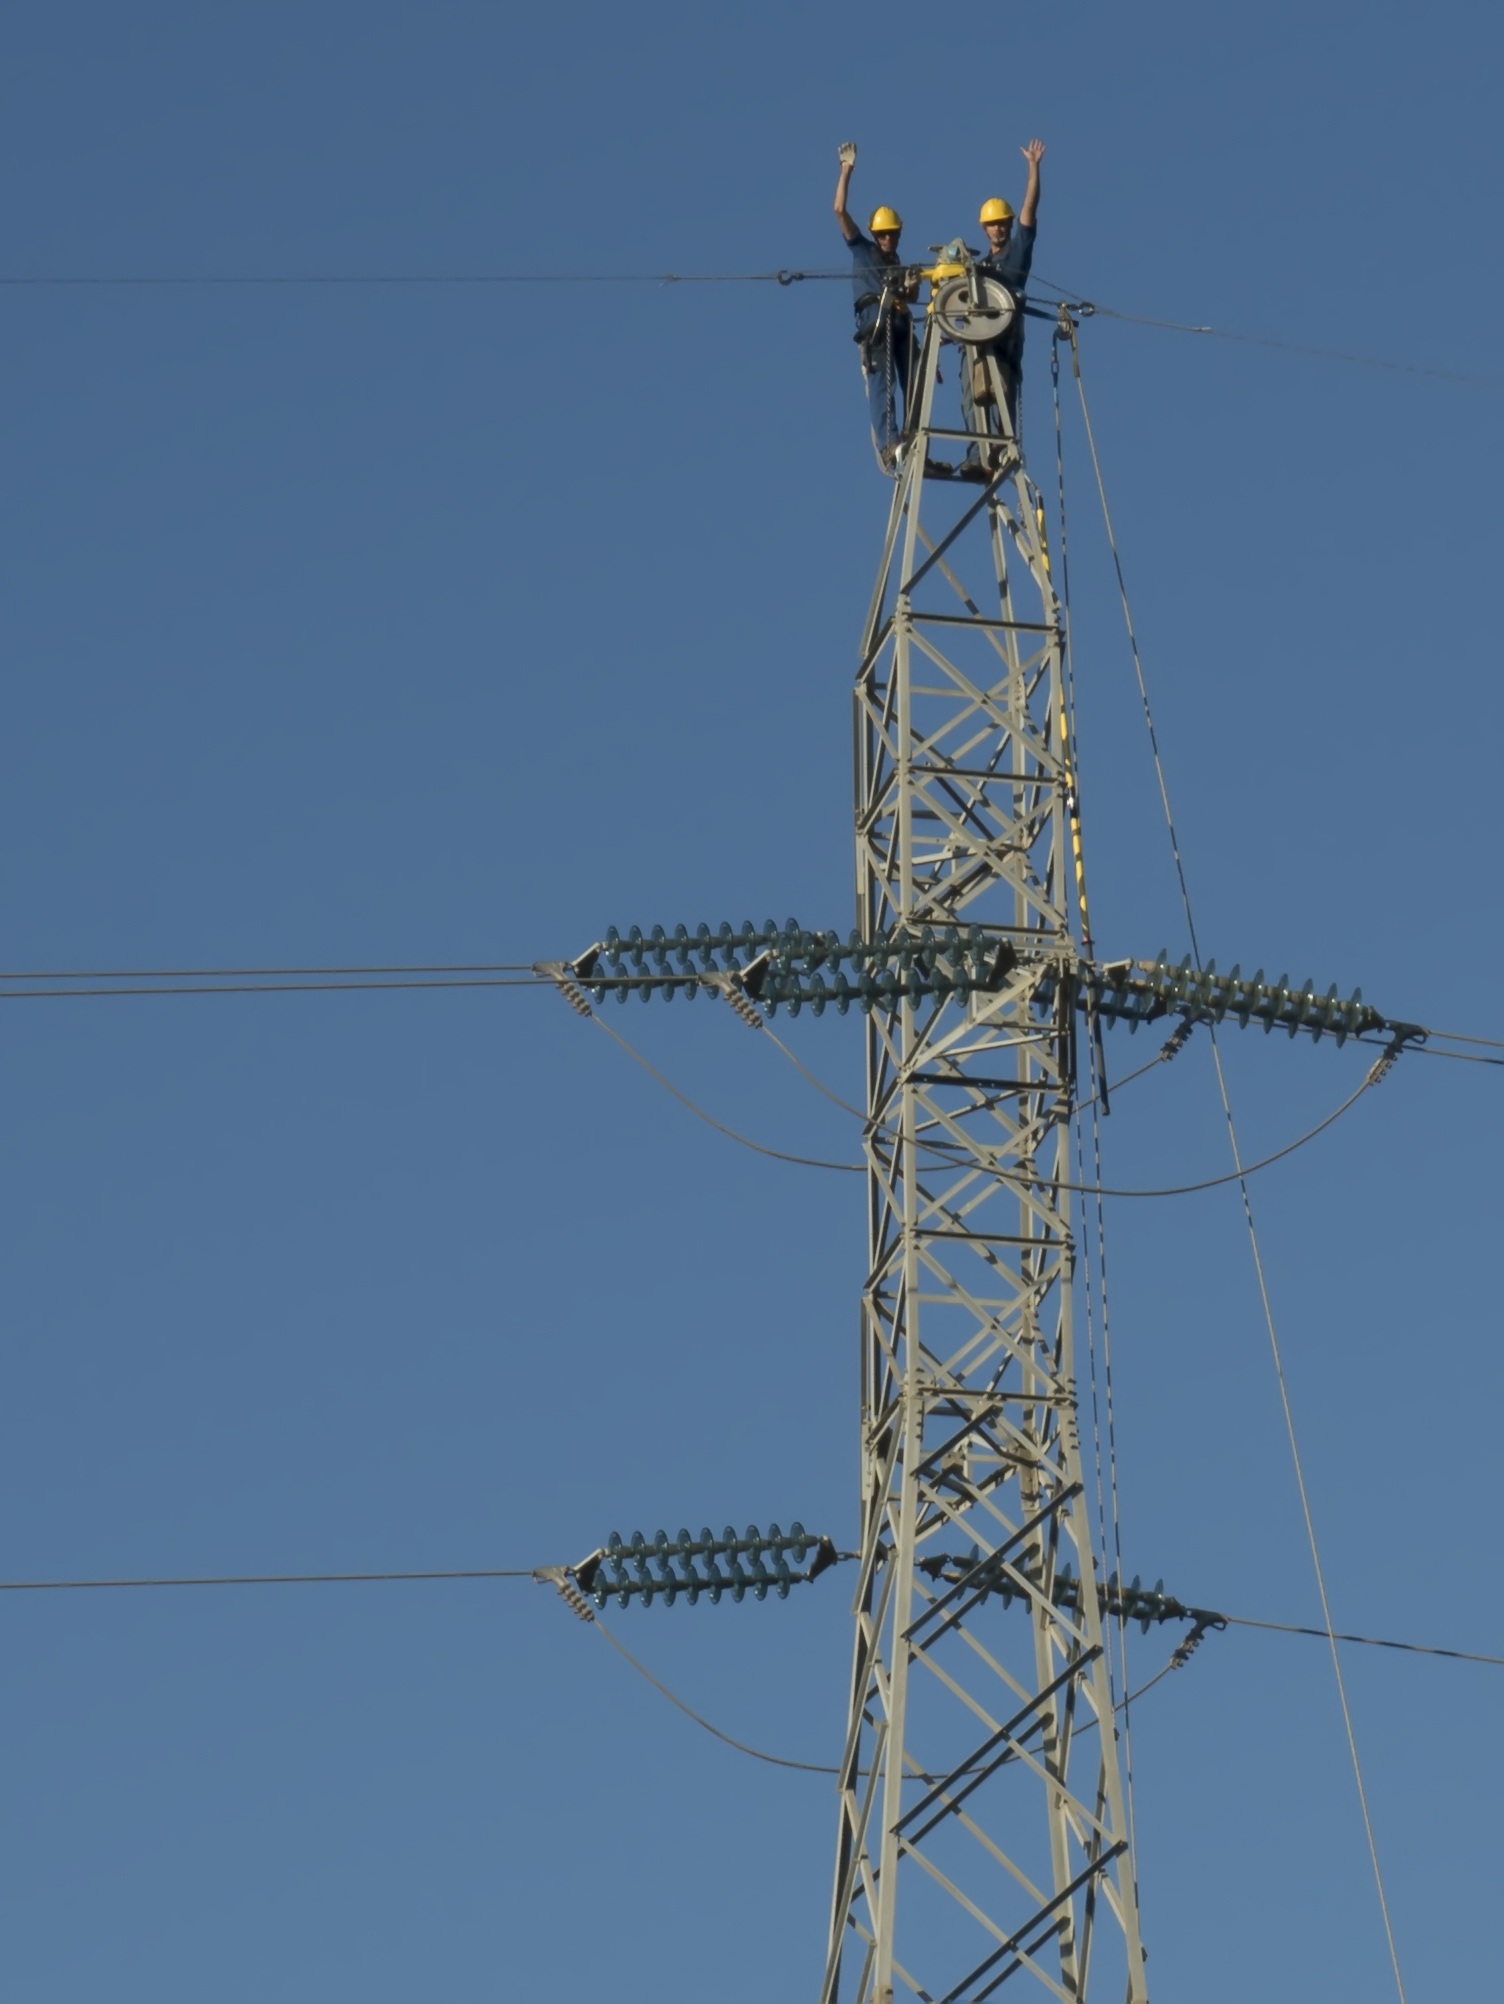
technology, antenna, tower, mast, profession, electricity, height, danger, risk, greeting, transmission tower, hv, television antenna, electronic device, outdoor structure, electrical supply, electronics accessory, overhead power line, public utility, electricians